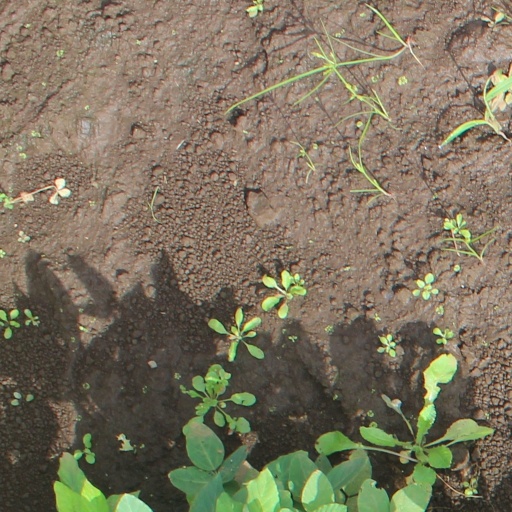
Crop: soybean